MDK2

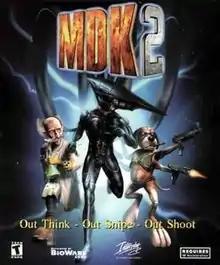
PC cover art

MDK2 is a 2000 third-person shooter, action-adventure video game developed by BioWare and published by Interplay Entertainment for the Dreamcast, Windows and PlayStation 2. It is a sequel to the 1997 game "MDK". First released for the Dreamcast in March 2000, it was later released for Windows in May, with newly selectable difficulty levels and the ability to manually save. In March 2001, a slightly reworked version, featuring level design modifications and gameplay tweaks, was released for the PlayStation 2 as MDK 2: Armageddon. The PC version was released on GOG.com in September 2008, and on Steam in September 2009. A port of the PlayStation 2 version was released for Wii via WiiWare in 2011. Also in 2011, a HD remastered version was released for Windows. Called MDK2 HD, this version features new 3D models, textures, improved lighting, and remastered music, and was released on Beamdog in October, and on Steam in July 2012.